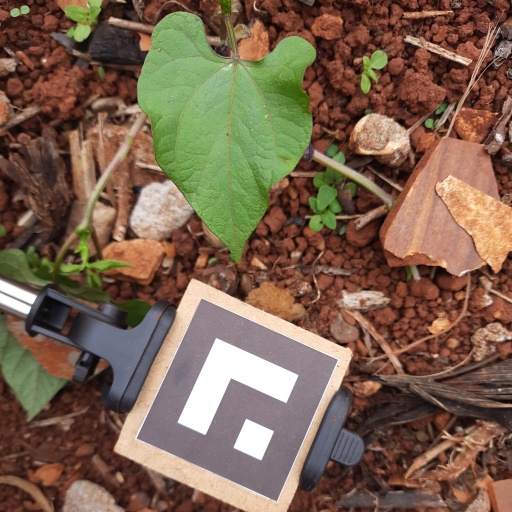
Observations: wavy surface, no eating holes, under shade